Mika Simola

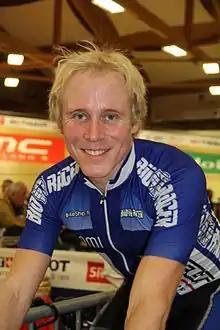
Simola at the 2015 UEC European Track Championships

Mika Simola (born 24 August 1985) is a Finnish racing cyclist. He finished in third place in the Finnish National Road Race Championships in 2012 and 2013. He rode in the 2016 and 2017 UCI Track Cycling World Championships